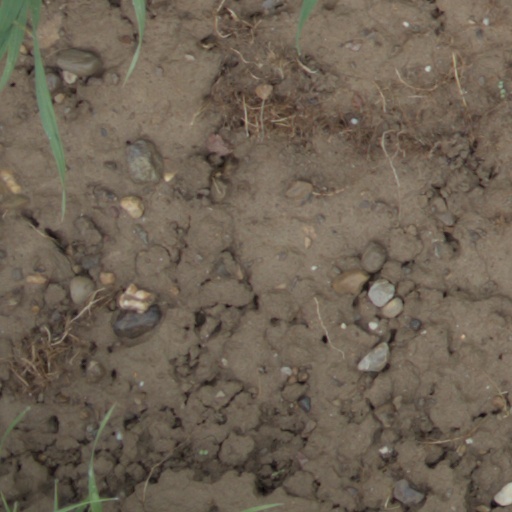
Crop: wheat